Charlotte de La Marck

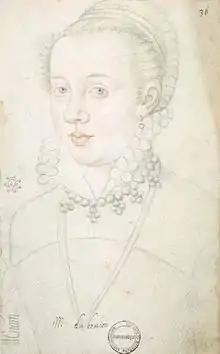

Charlotte de La Marck (5 November 1574 – 15 May 1594) was a ruling Princess of Sedan and a Duchess of Bouillon in her own right between 1588 and 1594. Her titles and the principality of Sedan passed in to the House of La Tour d'Auvergne through her marriage without issue.